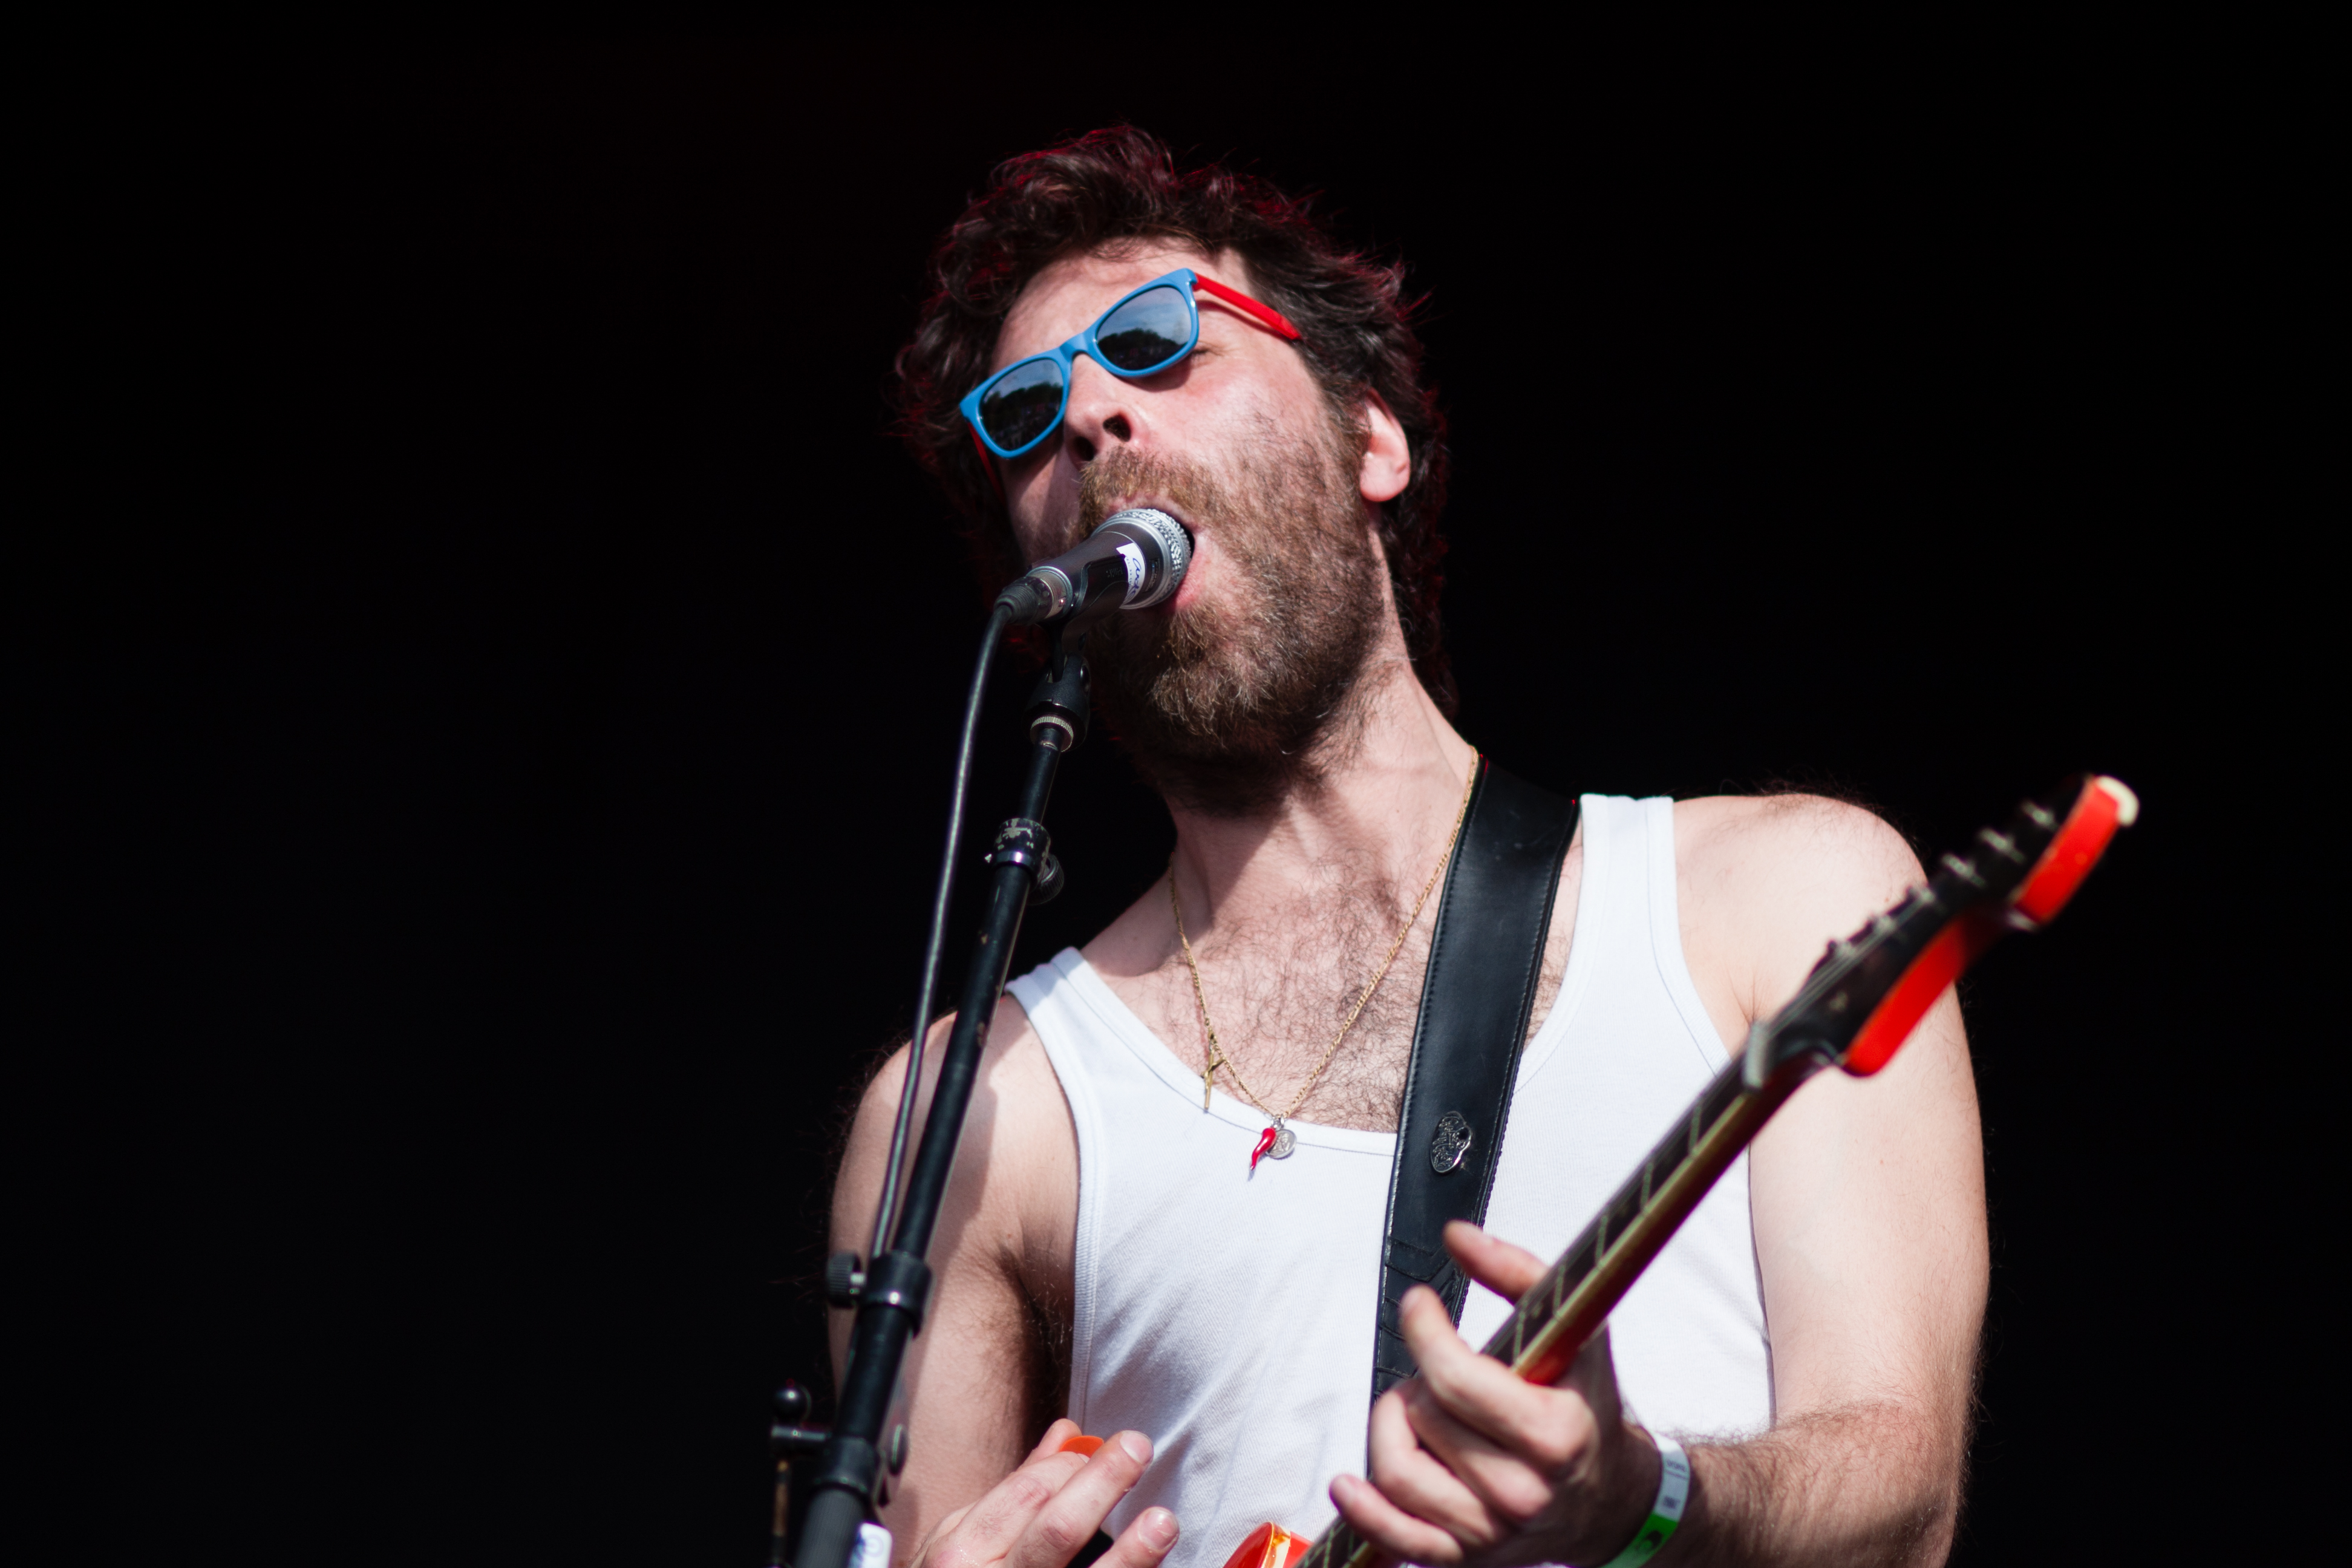
music, concert, singer, band, live, musician, performance art, blues, stage, brussels, bruxelles, fete, musique, experimental, tropic, tetbb, performance, bassist, singing, event, guitarist, entertainment, performing arts, singer songwriter